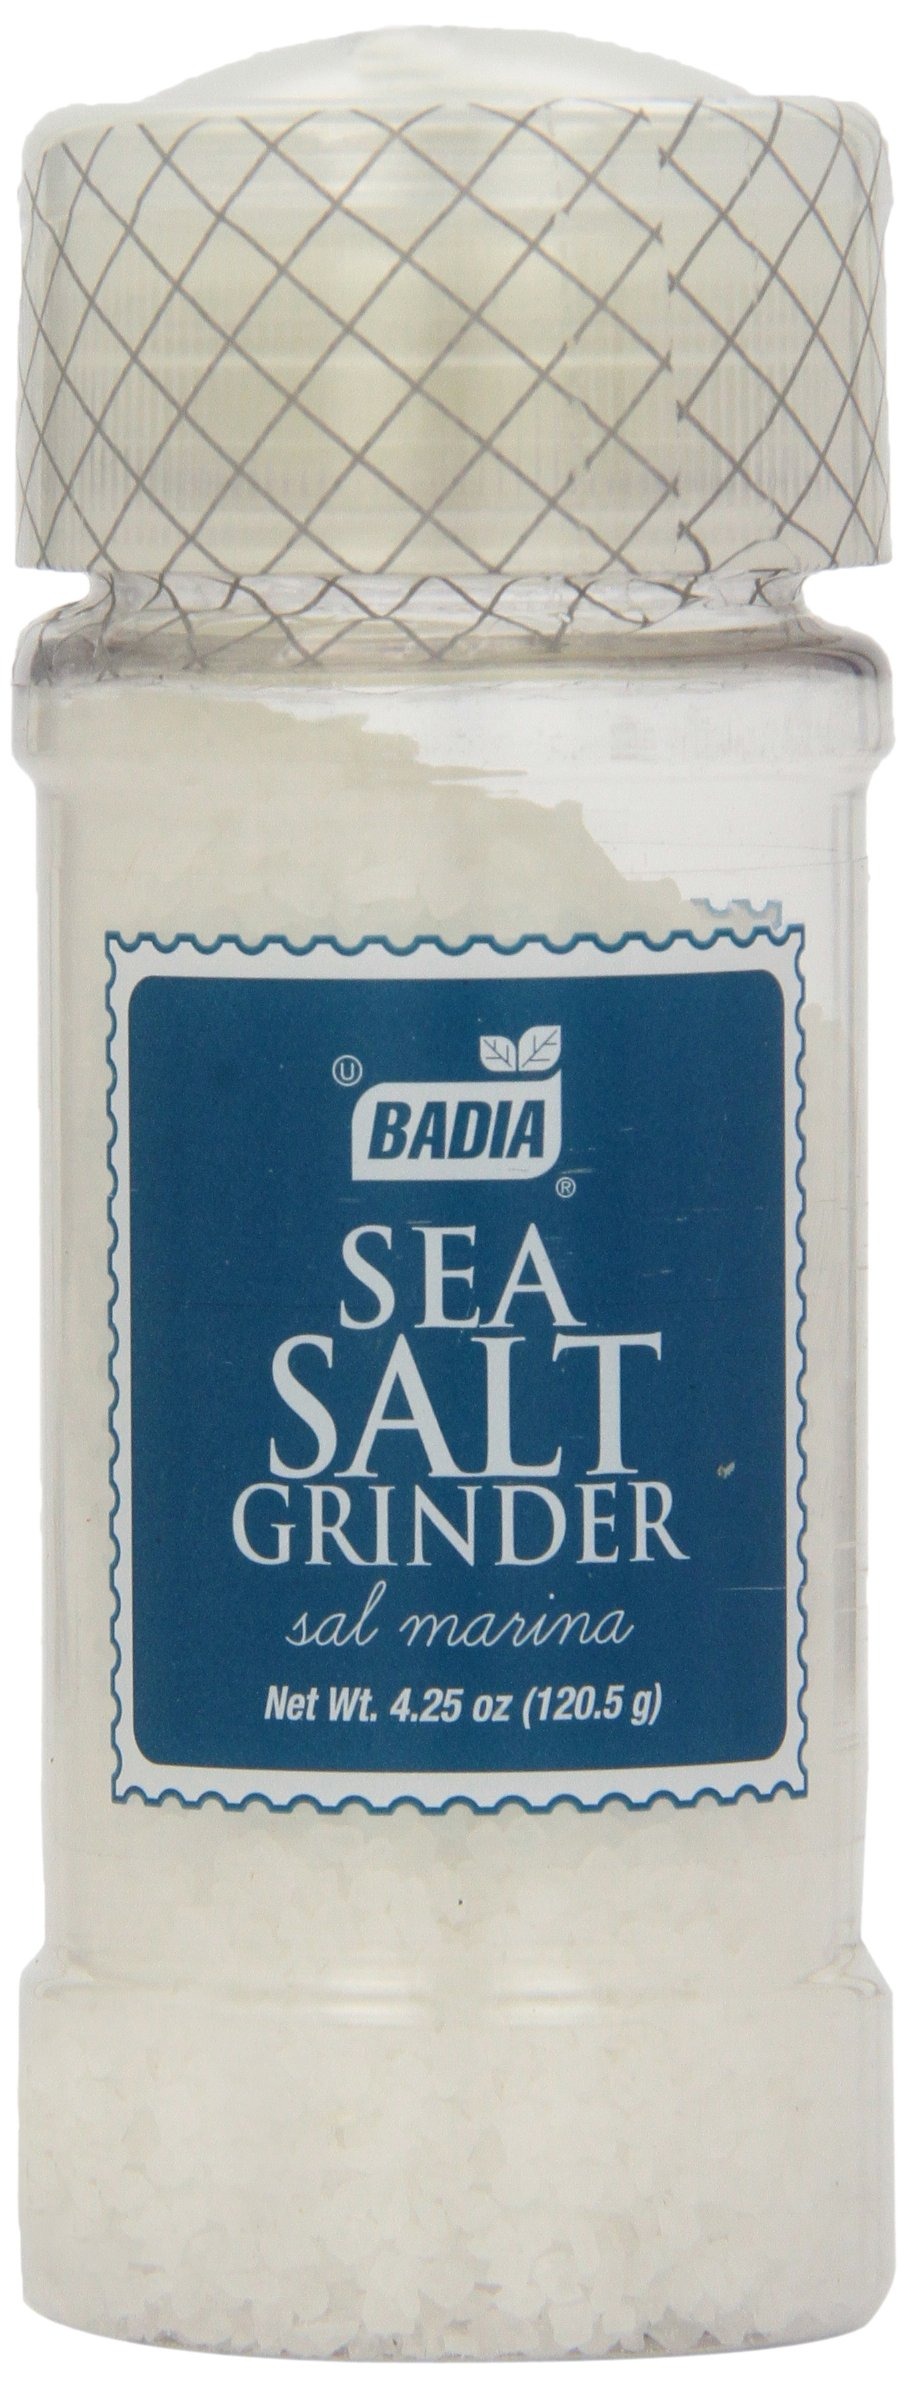
Item Name: Badia Sea Salt Grinder, 4.25-Ounce (Pack of 6)
Bullet Point 1: Pack of six, 4.25-Ounce (Total of 25.5-Ounces)
Bullet Point 2: Badia Sea Salt Grinder
Bullet Point 3: Sea Salt & Yellow Prussiate of Soda
Bullet Point 4: Packed in USA
Value: 25.5
Unit: Ounce

Price: 5.085